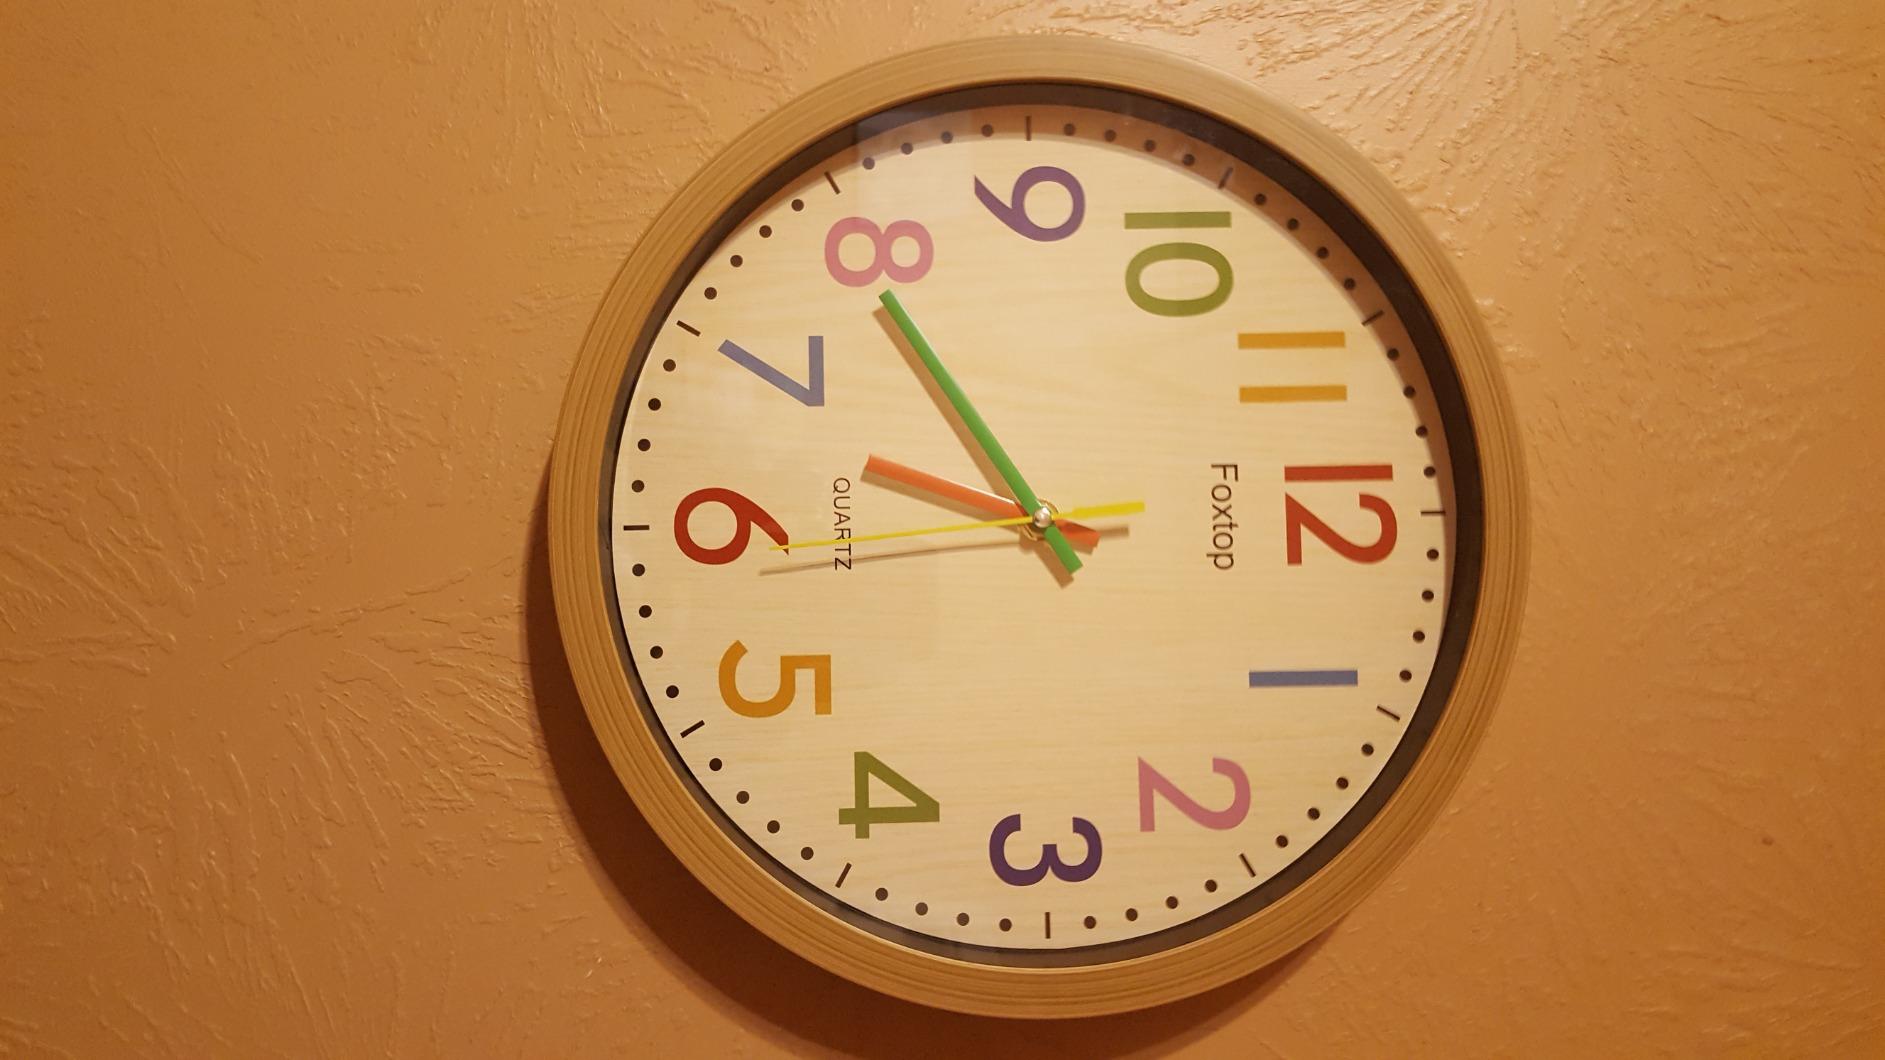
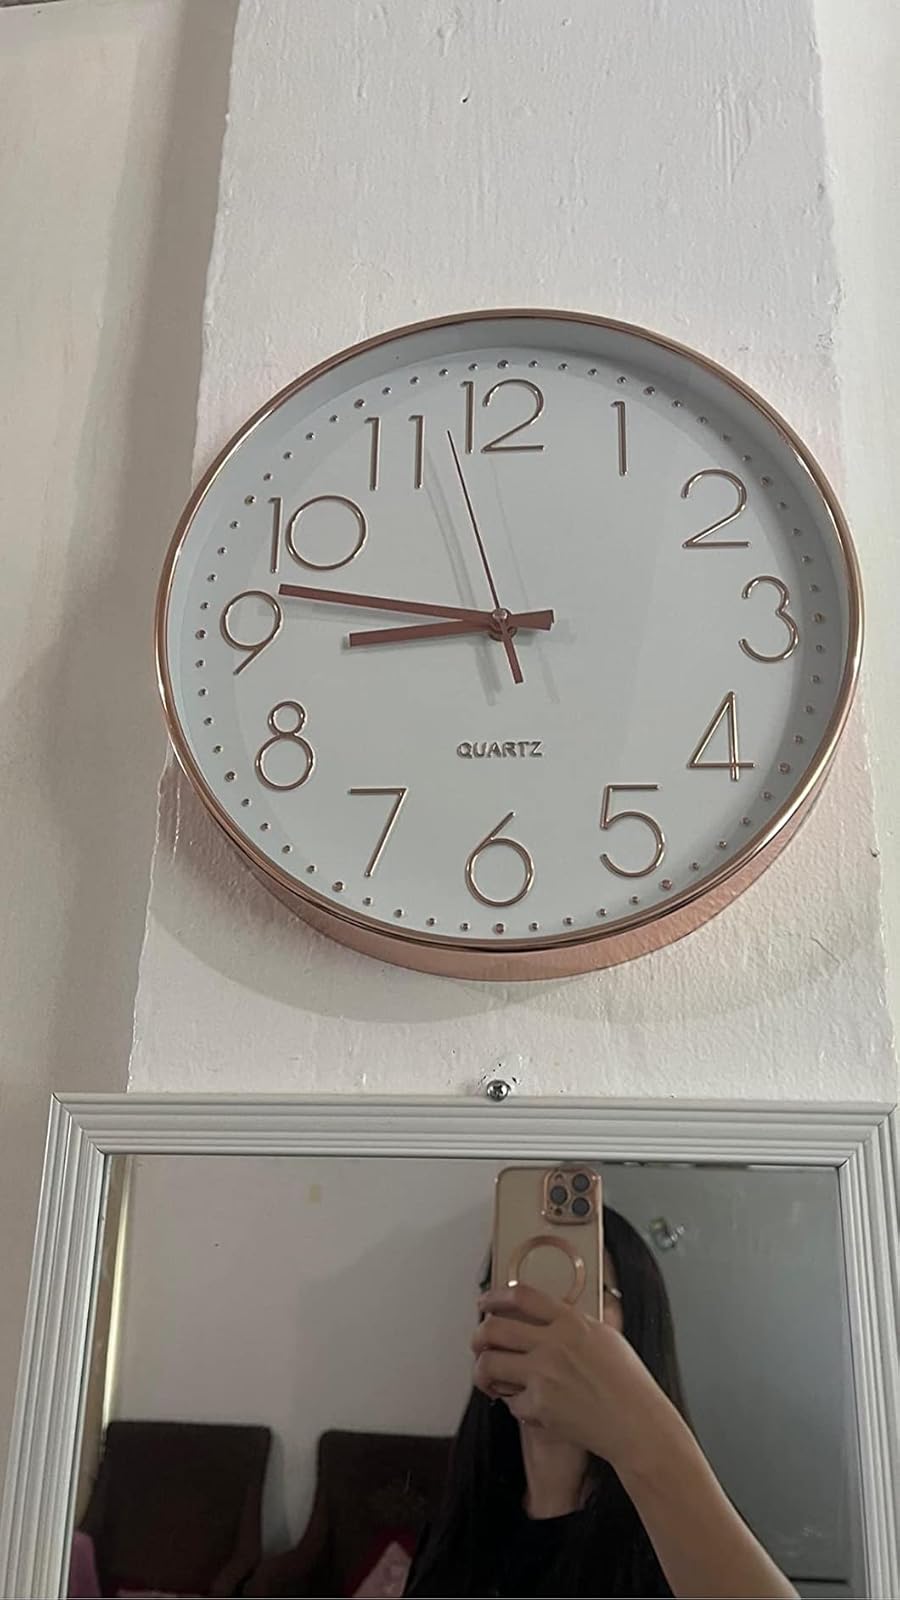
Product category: clock
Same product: no